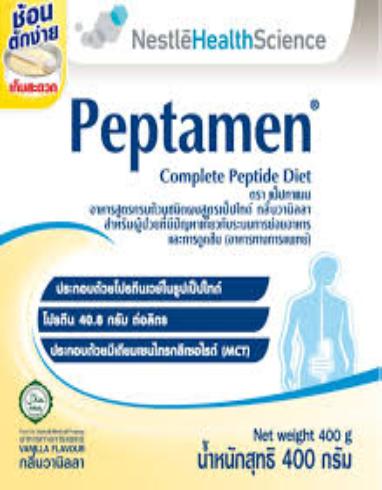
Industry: Food